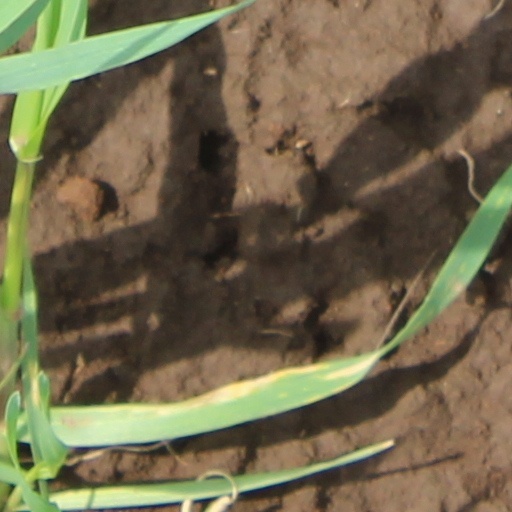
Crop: wheat